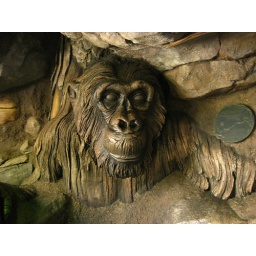
There's a monkey in that tree